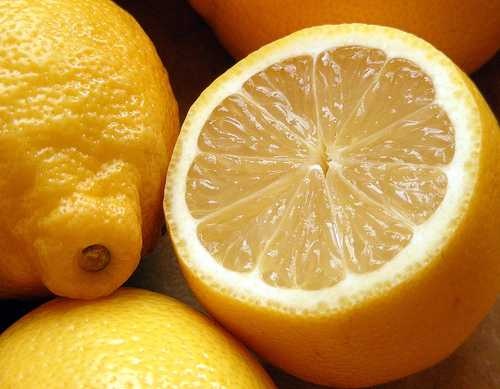
Label: Lemon